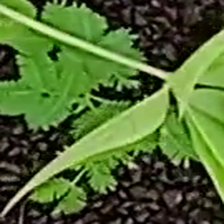
Weed species: Dwarf_cassia_(Chamaecrista pumila)